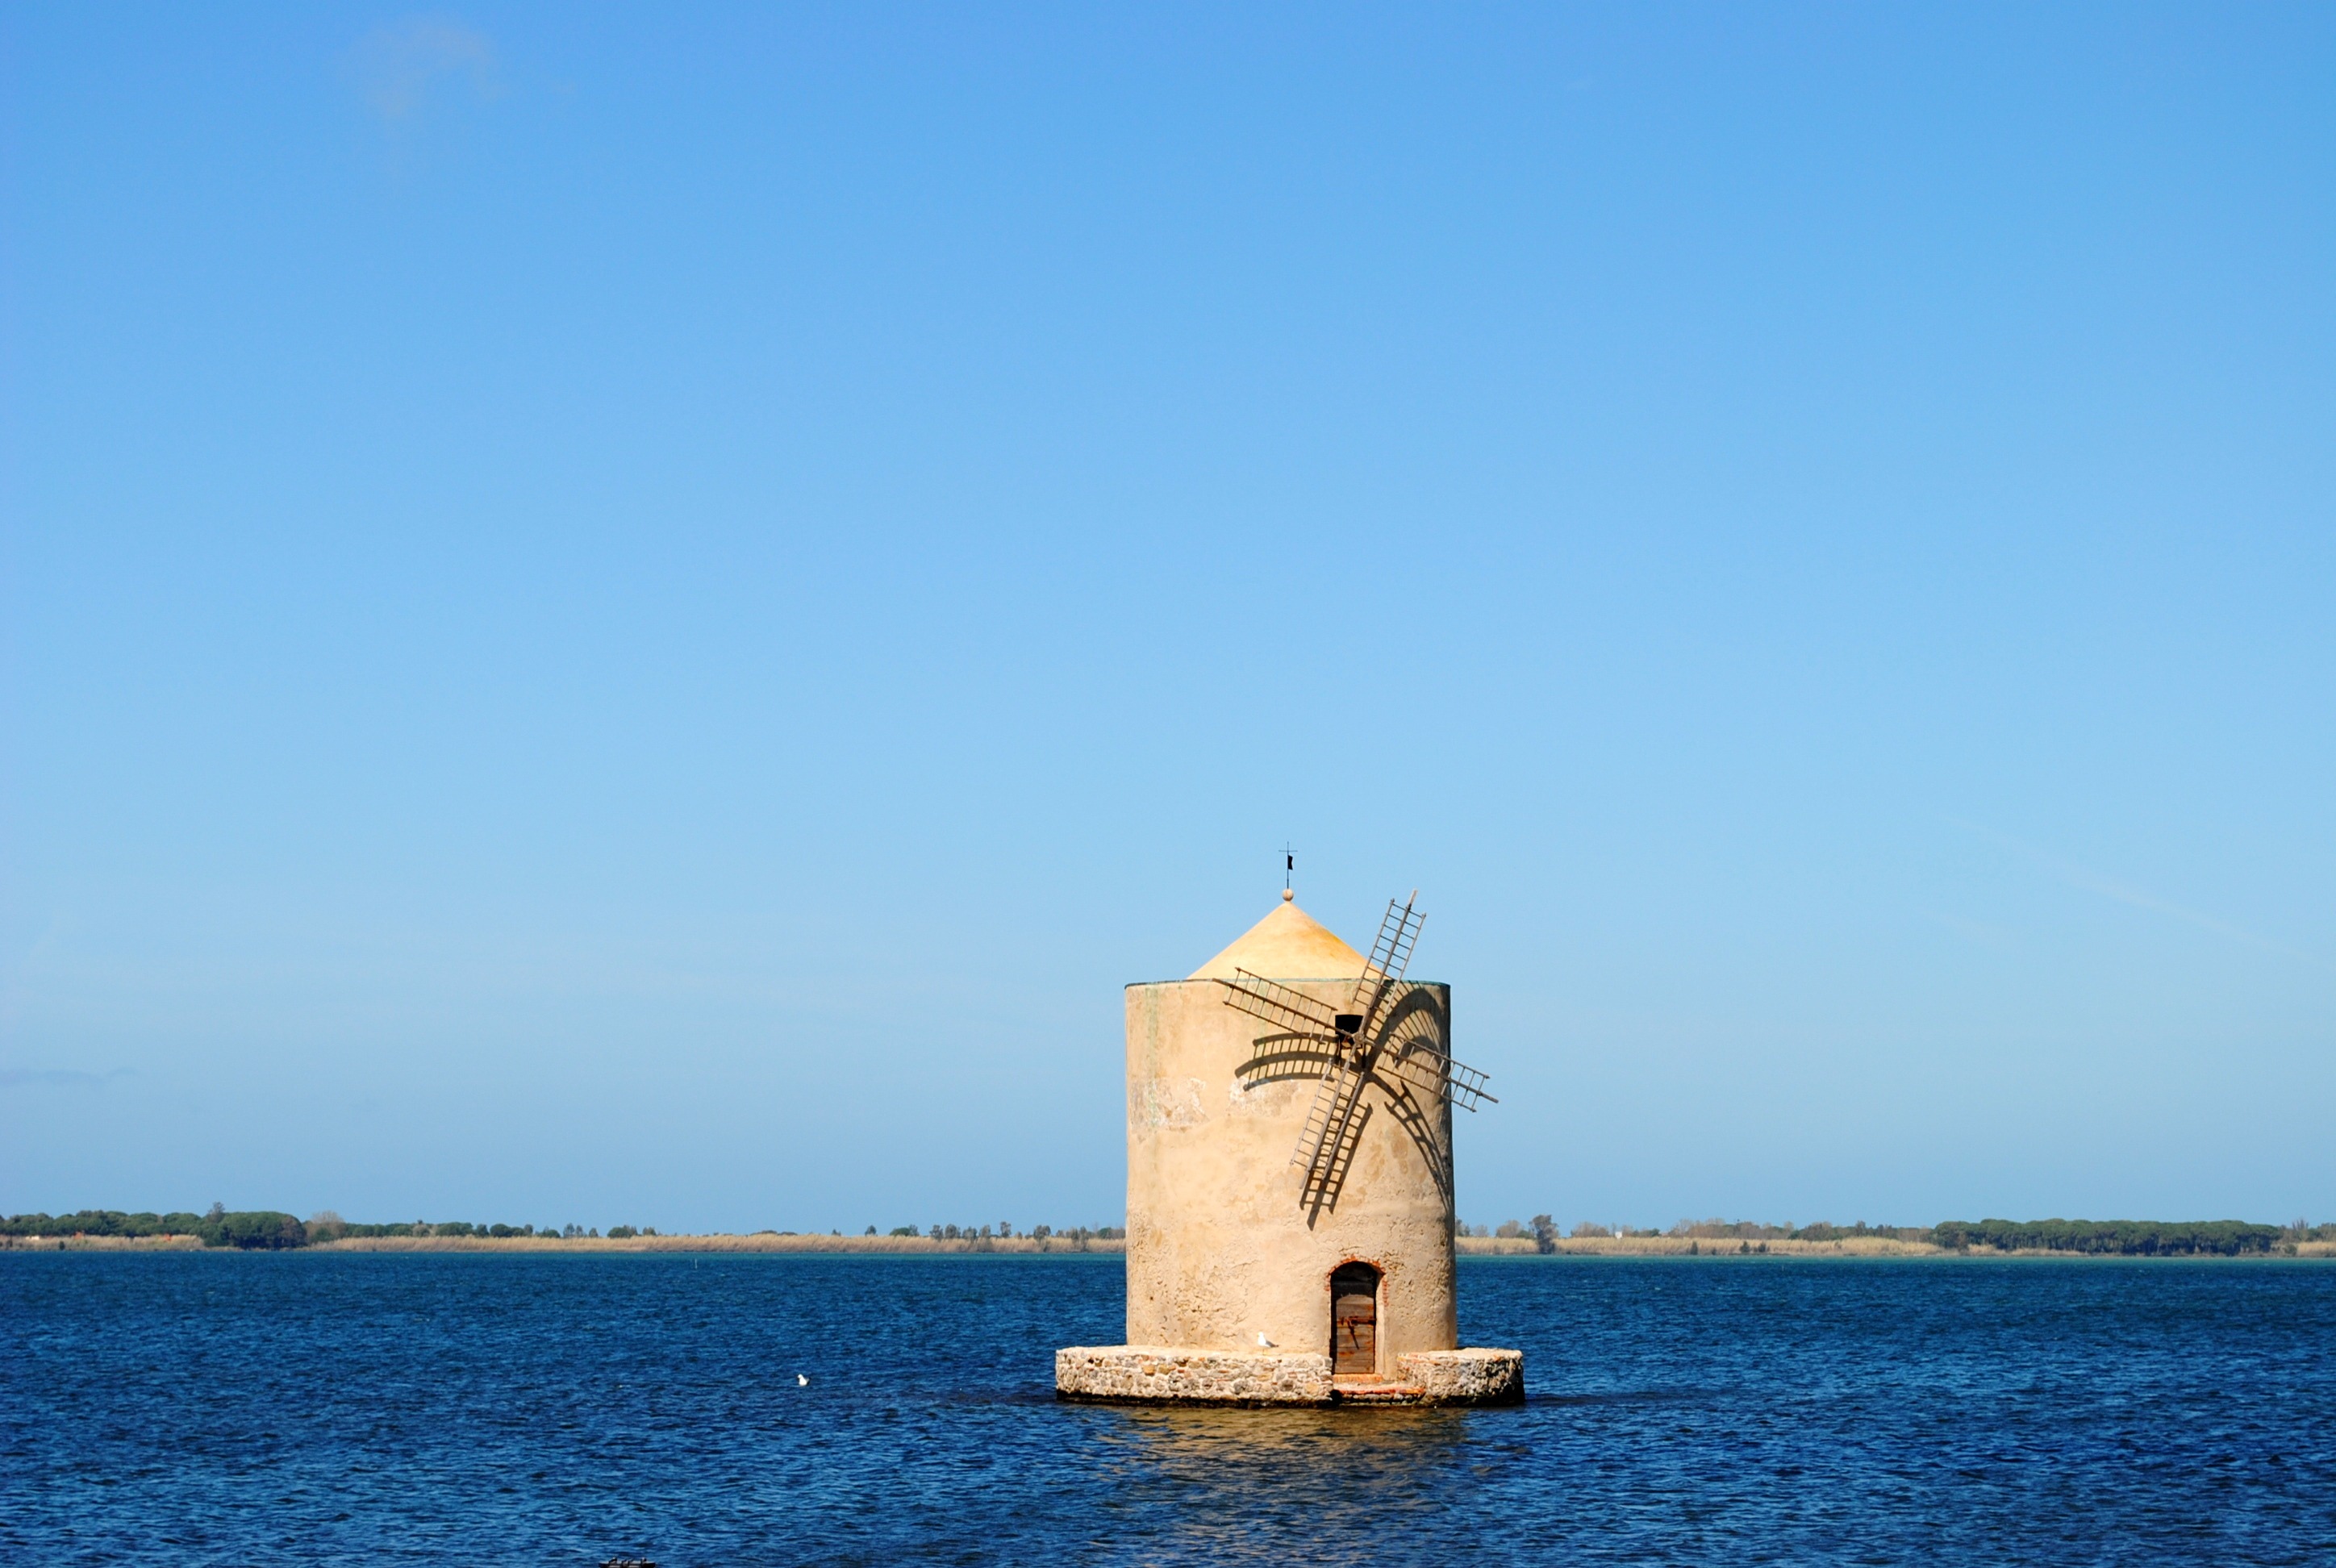
beach, sea, coast, water, ocean, lighthouse, sky, windmill, tower, bay, island, italy, blue, riviera, cape, italian riviera, orbetello, crosetto